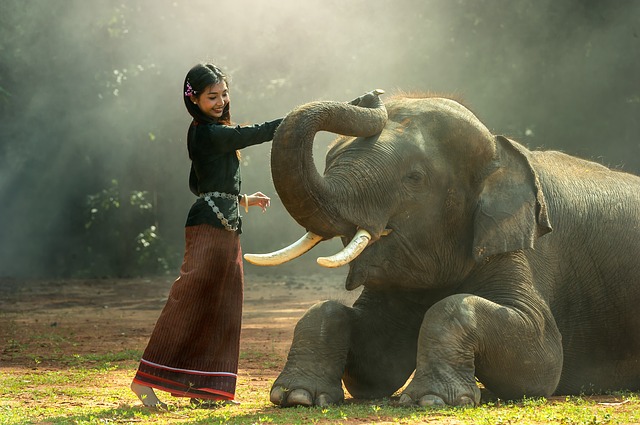
Label: elephant